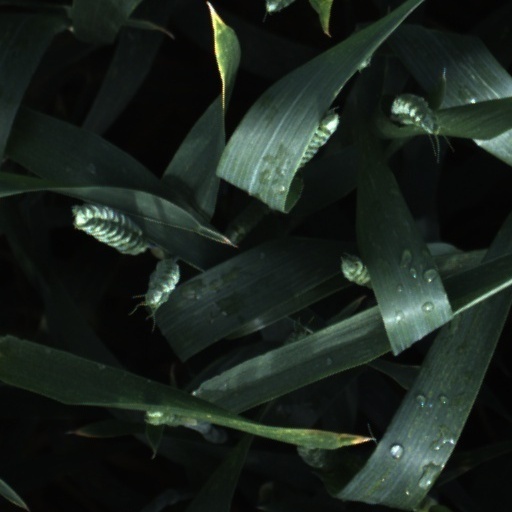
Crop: wheat